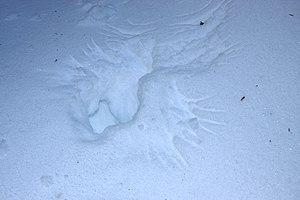
Abri dans la neige et traces d'envol d'une Gélinotte huppée, Parc national de la Jacques-Cartier, Québec, Canada
Les tétras, lagopèdes et gélinottes sont un groupe de Galliformes de taille moyenne à grande, adaptés aux zones tempérées et boréales de l’Hémisphère Nord. Certaines espèces sont connues pour leurs parades collectives. Vingt espèces sont actuellement acceptées, quatre existent en France, le grand tétras, le tétras lyre, le lagopède alpin et la gélinotte des bois.
La Gélinotte huppée est communément appelée perdrix en Amérique du Nord. Il s'agit du gibier à plumes le plus répandu en Amérique du Nord. Son habitat de reproduction est la forêt canadienne et le nord des États-Unis incluant l'Alaska. Elle niche au sol dans des taillis, habituellement près de souches ou de troncs d'arbres.